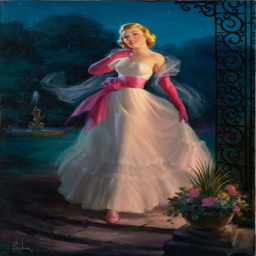
stroll in the moonlight by man